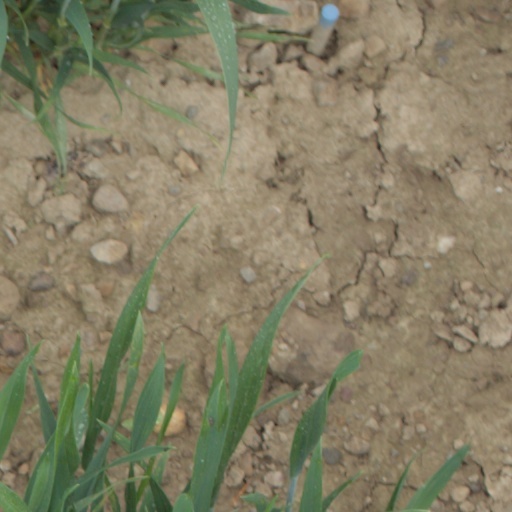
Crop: wheat